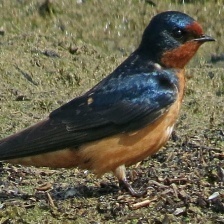
Species: BARN SWALLOW
Scientific name: HIRUNDO RUSTICA